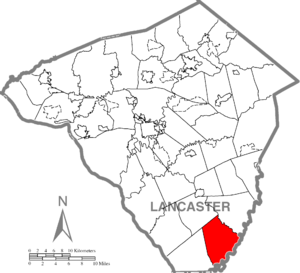
Little Britain est une municipalité dans le sud du comté de Lancaster, en Pennsylvanie, aux États-Unis.